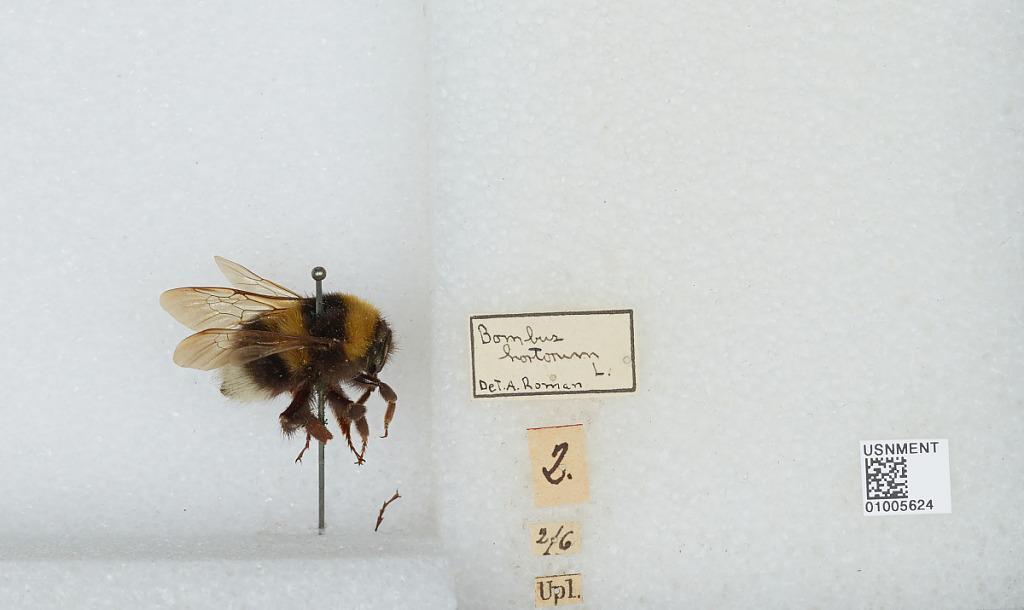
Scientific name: Bombus (Megabombus) hortorum (Linnaeus)
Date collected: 2006-2-
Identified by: Roman, A.